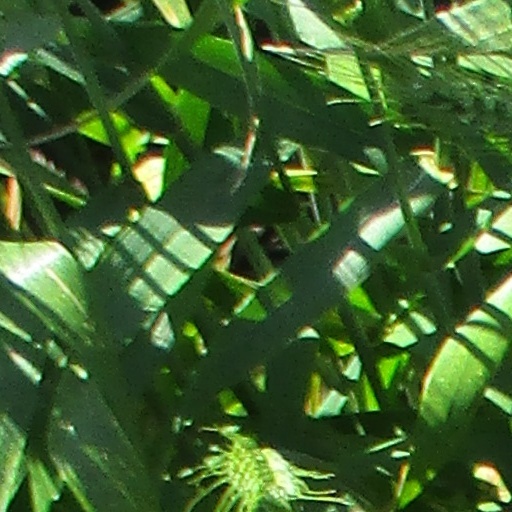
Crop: wheat